Baltazar Mathias Keilhau

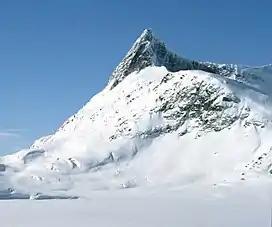
Falketind was first climbed in 1820 by Keilhau, Christian Peder Bianco Boeck and Ole Urdi

Keilhau is regarded as the founder of geology in Norway. He graduated from the Christiania Cathedral School in 1816. In 1821 he graduated in mining, the first one at the University in Christiania, and received further industrial practice in Kongsberg. He subsequently studied mineralogy in Berlin, and geology in Saxony.